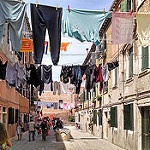
Label: street